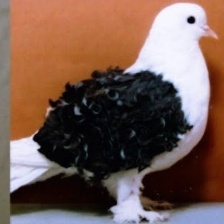
Species: FRILL BACK PIGEON
Scientific name: COLUMBA LIVIA DOMESTICA